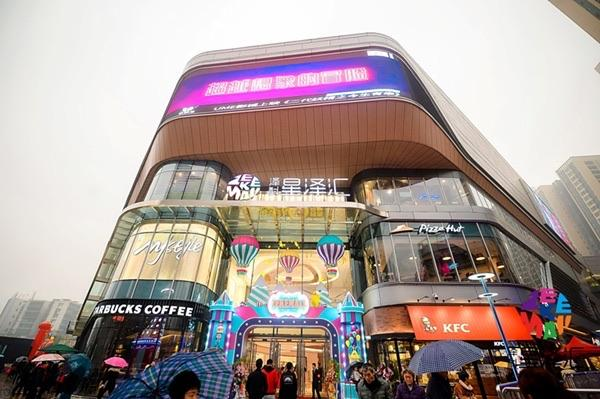
地标名称：泽科·弹子石星泽汇
所在城市：重庆市·南岸区